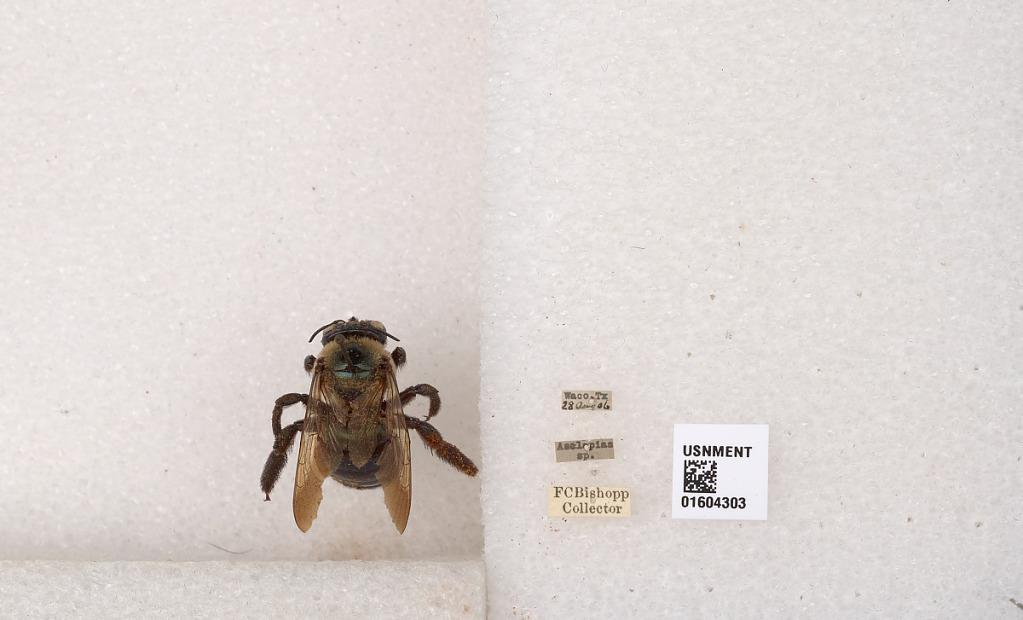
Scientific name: Xylocopa (Xylocopoides) virginica texana Cresson
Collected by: F. Bishopp
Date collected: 1906-8-28
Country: United States
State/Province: Texas
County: McLennan
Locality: Waco